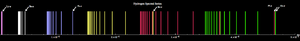
En mécanique quantique, une orbitale atomique est une fonction mathématique qui décrit le comportement ondulatoire d'un électron ou d'une paire d'électrons dans un atome. Cette fonction donne la probabilité de présence d'un électron d'un atome dans une région donnée de cet atome. On la représente ainsi souvent à l'aide d'isosurfaces, qui délimitent la région à l'intérieur de laquelle la probabilité de présence de l'électron est supérieure à un seuil donné, par exemple 90 %. De telles régions ne sont pas nécessairement connexes et peuvent présenter des formes complexes issues des harmoniques sphériques.